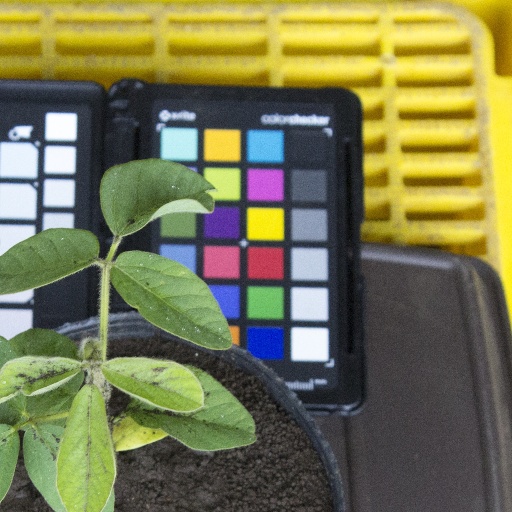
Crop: soybean